4 Sorry

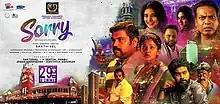
Release poster

4 Sorry is a 2021 Indian Tamil-language anthology film, consisting of four short film segments directed by Sakthivel. Featuring John Vijay, Kaali Venkat and Sakshi Agarwal in leading roles, the film was released on 29 October 2021.